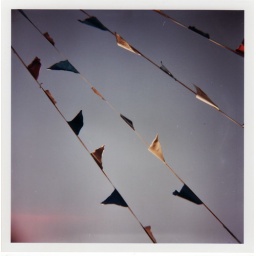
the white castle by my apartment!